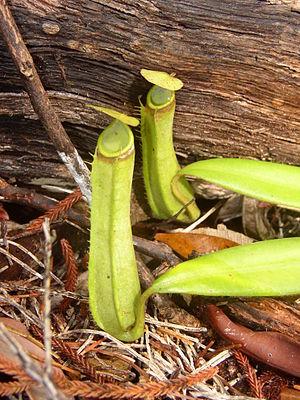
Nepenthes albomarginata est une plante carnivore originaire de Bornéo, de la Malaisie péninsulaire et de Sumatra.